Campbell, California

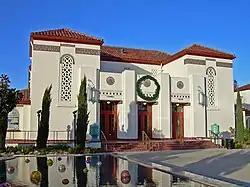
The Heritage Theater, formerly the Campbell High School auditorium

The Campbell Community Center is located on the northwest corner of Winchester and Campbell Avenues, in the building that used to be Campbell High School, the original school in the Campbell Union High School District. The Redwood Tree, which stands at the corner of Winchester Boulevard and Campbell Avenue was originally planted there on May 11, 1903, by then President Teddy Roosevelt. The city acquired the property on August 1, 1985, five years after the school shut down. The Heritage Theater, formerly the high school's auditorium, was reopened after renovations in 2004 as an entertainment and event venue. The Community Center holds classes, and portions are available to be rented for various events.